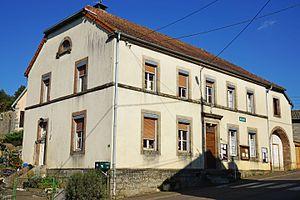
Mairie de Mélecey.
Mélecey est une commune française située dans le département de la Haute-Saône, en région Bourgogne-Franche-Comté.